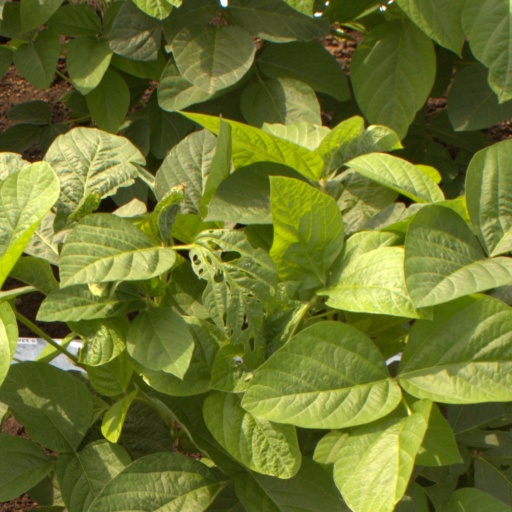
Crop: soybean